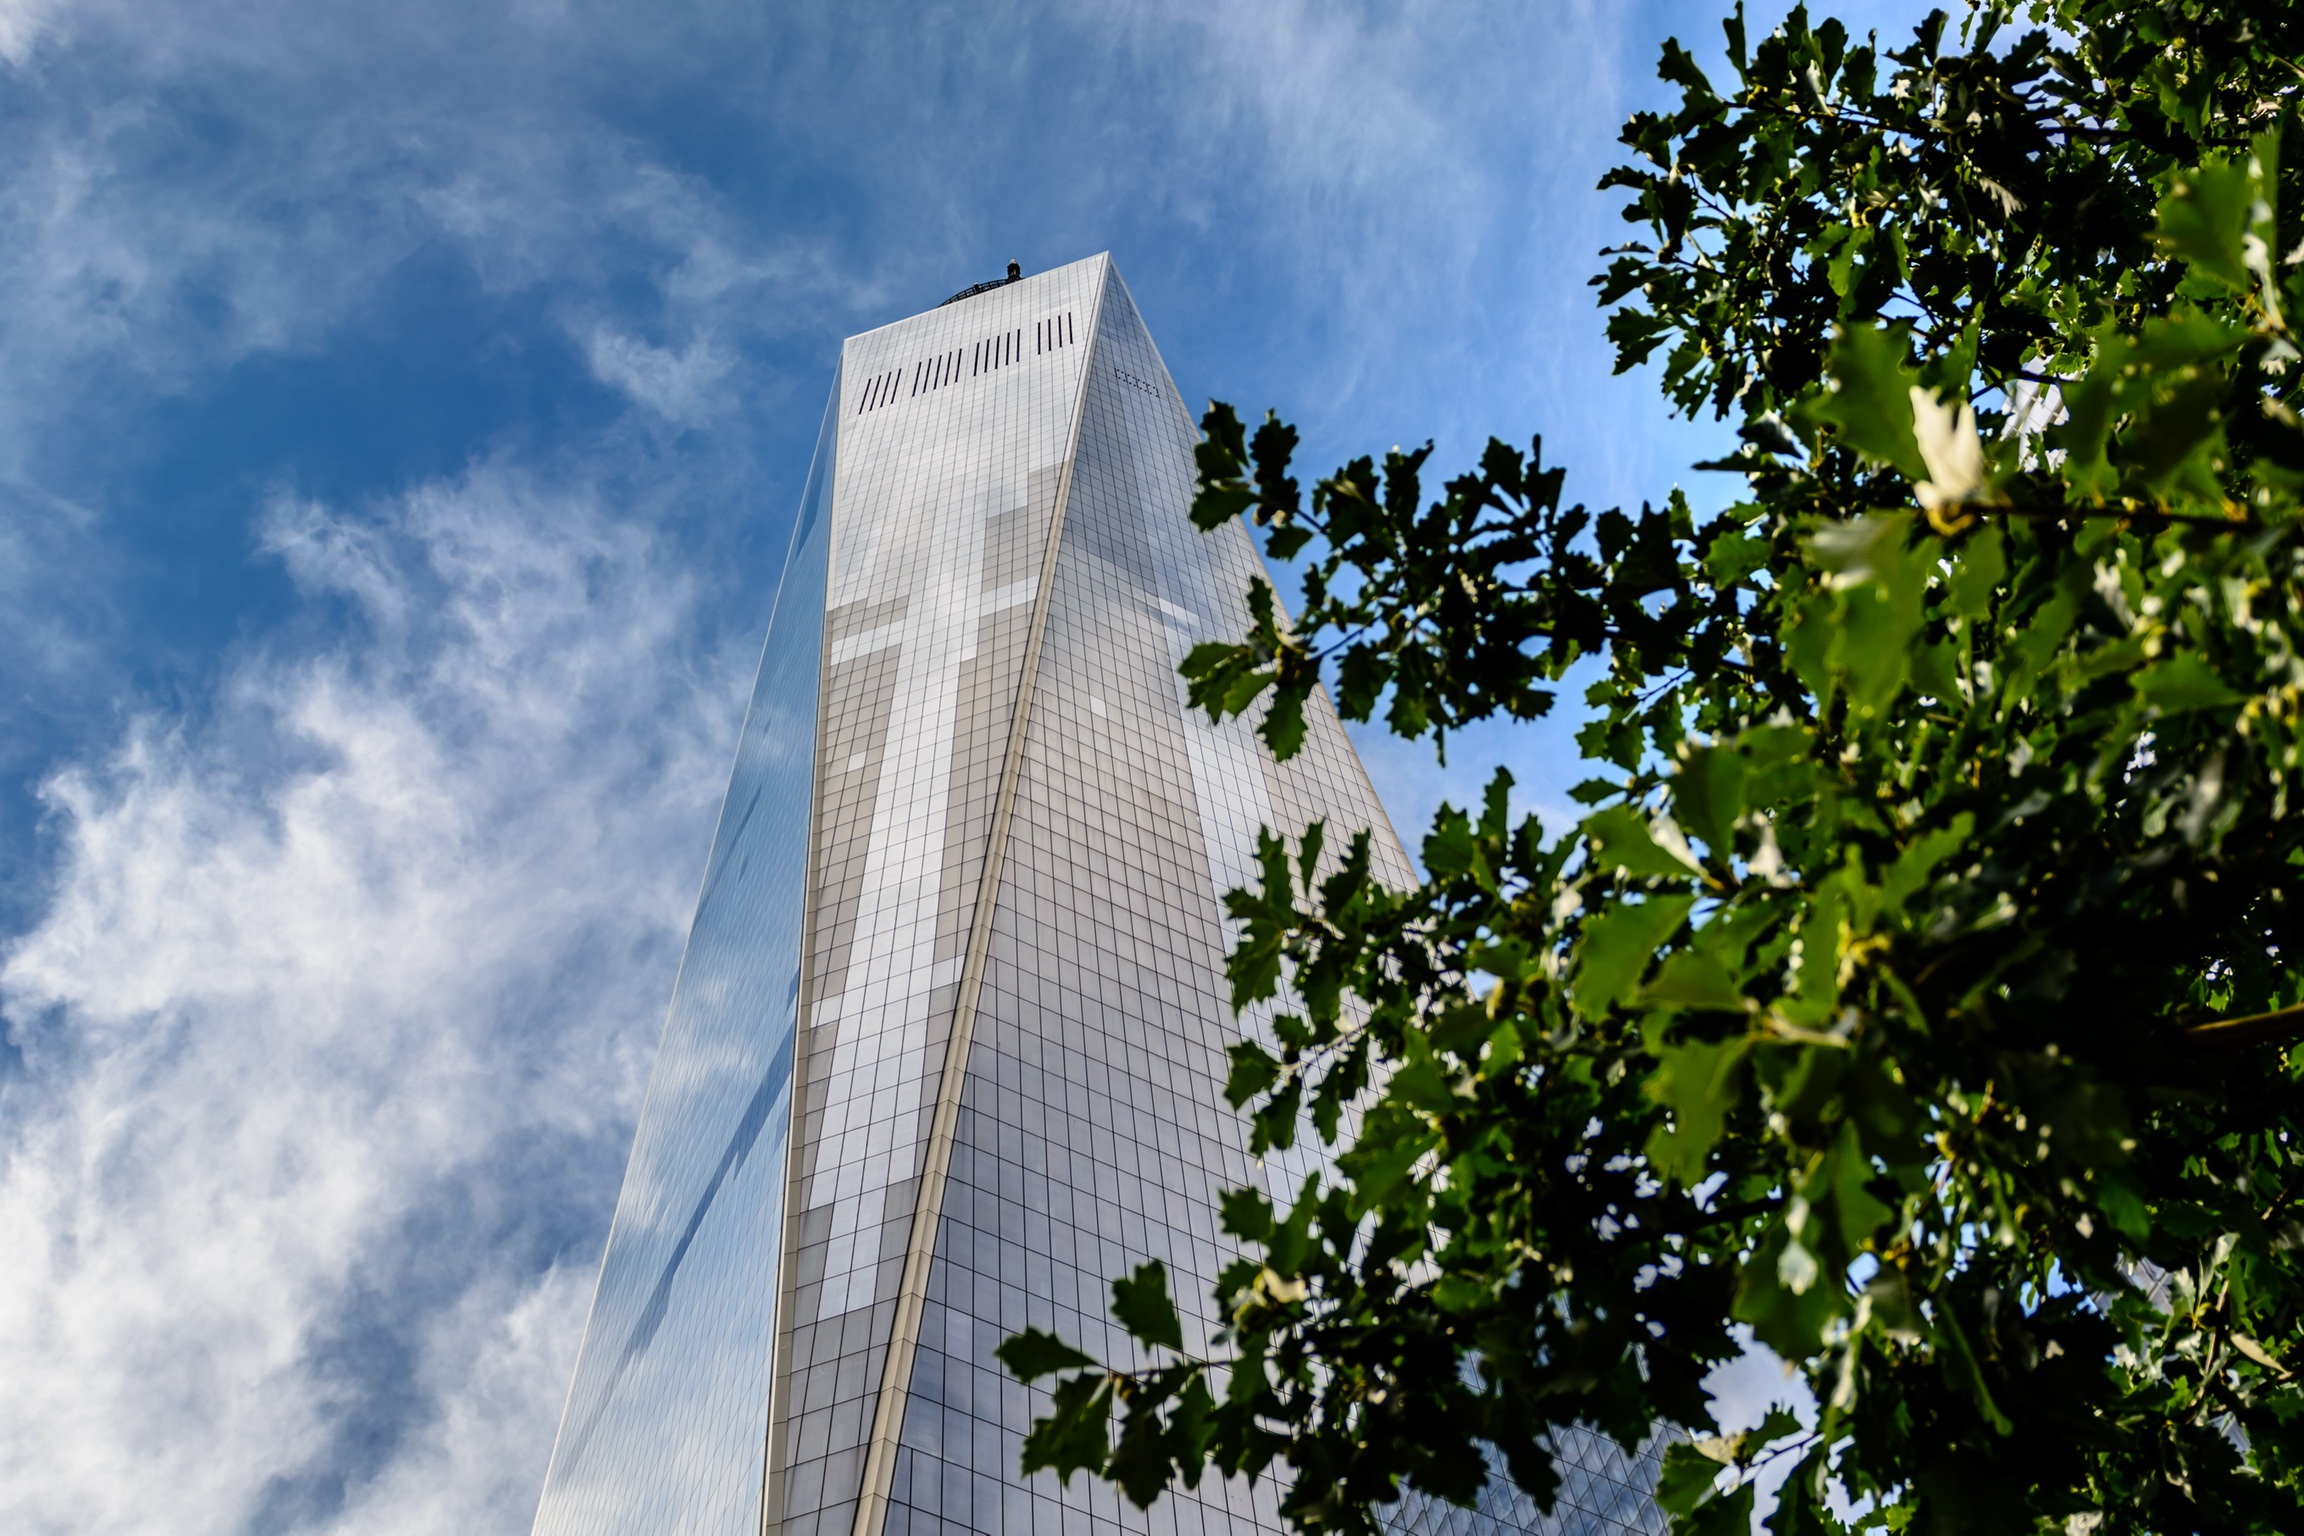
architecture, sky, skyscraper, tower, landmark, facade, tower block